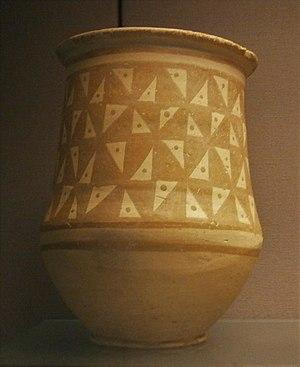
Jarre caractéristique de la céramique du Khabur, première moitié du IIe millénaire av. J.-C. Peintures à motifs de triangles et bandes. Tell Brak. ME 125934.
Tell Brak est un site archéologique de la Syrie antique, situé dans la vallée du Djaghdjagh, un des principaux affluents du Khabour, sur la rive droite de la rivière. Aux périodes historiques, il correspond à la ville de Nagar, ou Nawar. Le site comprend plusieurs tells, le principal occupant une surface de 43 hectares, et s’élevant à plus de 40 mètres au-dessus de la plaine. L’ensemble du site s’étend sur 110 hectares, avec un périmètre de 600 mètres.